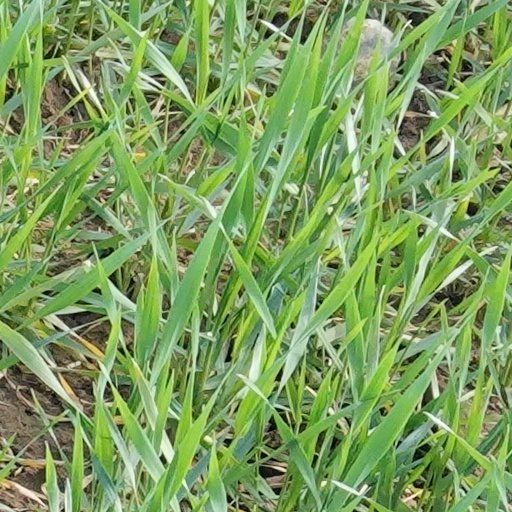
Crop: wheat